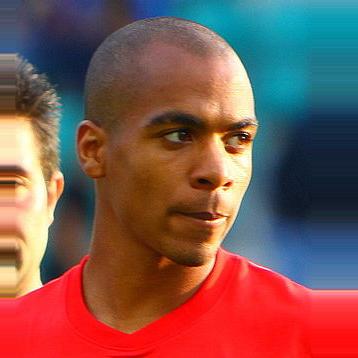
Age: 18